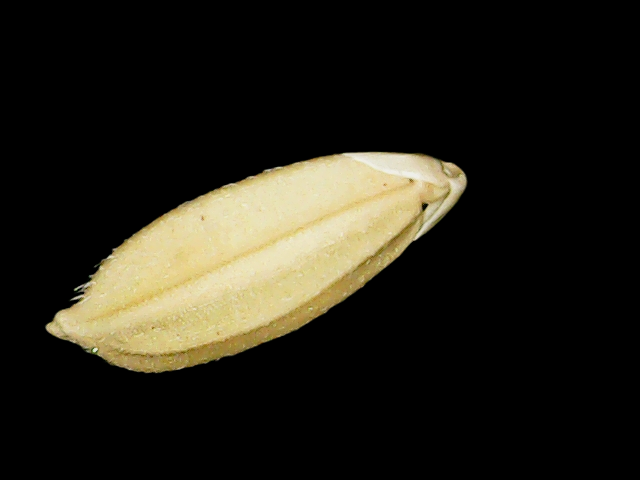
Rice variety: Binadhan08